1959 Scottish representative peers election

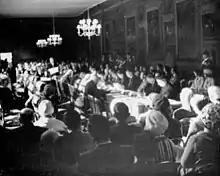
The Principal Clerk of Session reads the roll of Peers of Scotland. Copyright George Outram & Co Ltd

An election for 16 Scottish representative peers took place on 6 October 1959 at the Palace of Holyroodhouse in Edinburgh. It turned out to be the last election for representative peers as in 1963 all holders of titles in the Peerage of Scotland were made eligible to sit in the House of Lords.